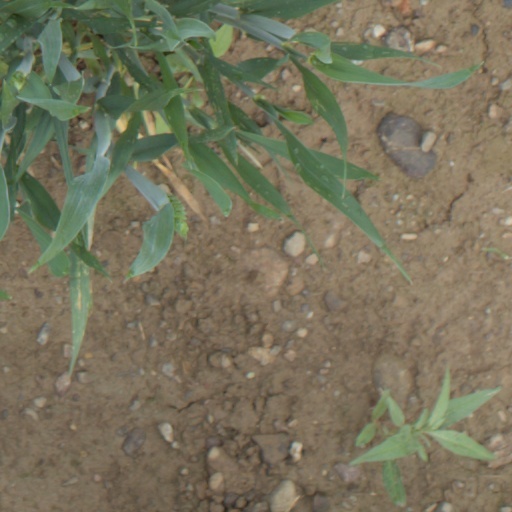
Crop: wheat